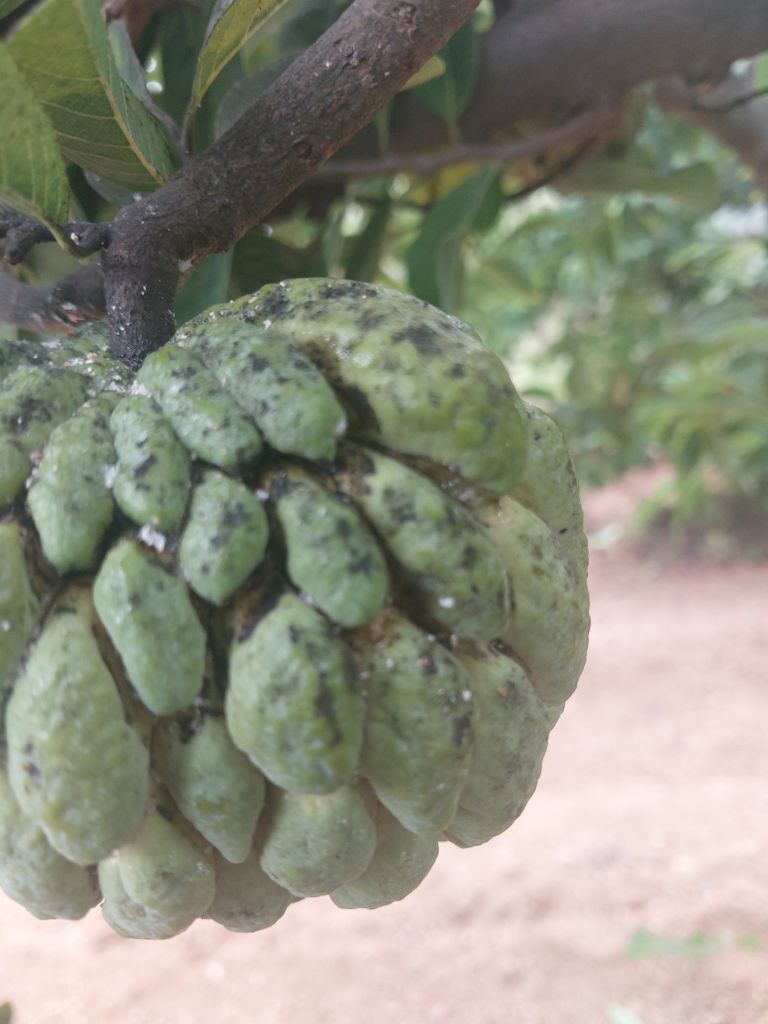
Disease label: Leaf spot on fruit